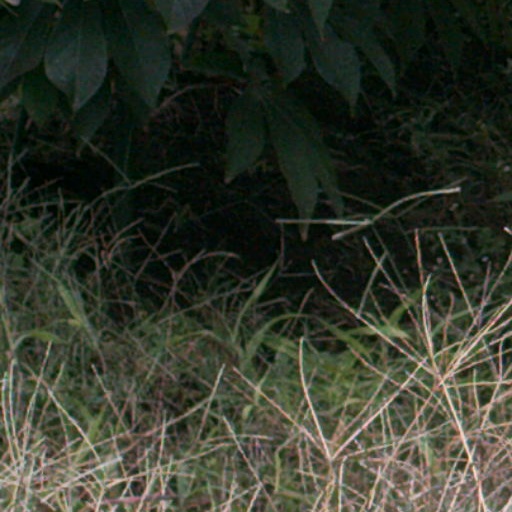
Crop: cassava